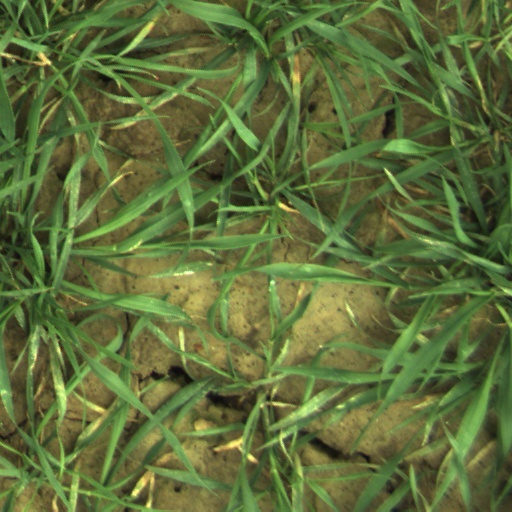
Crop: wheat